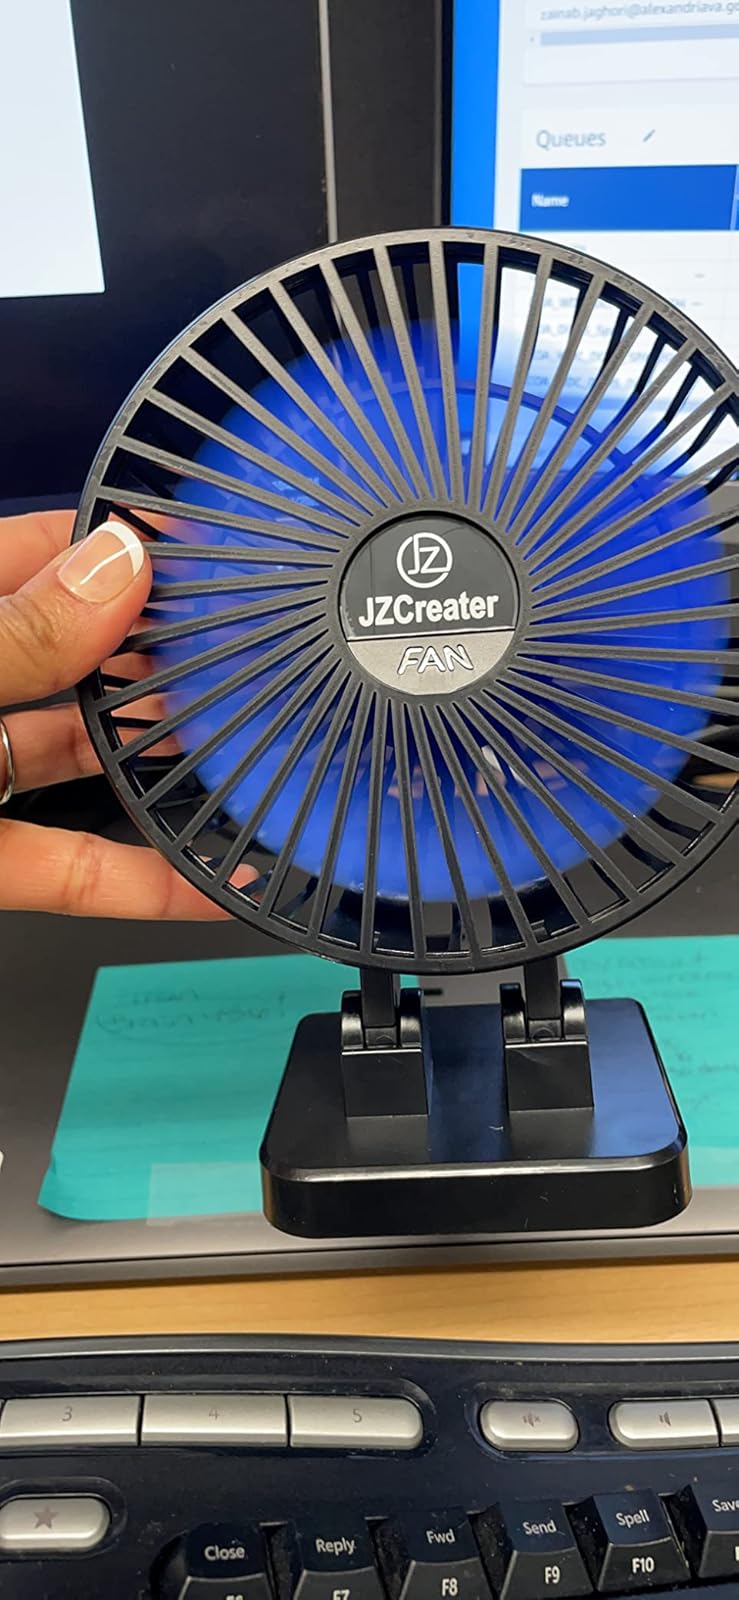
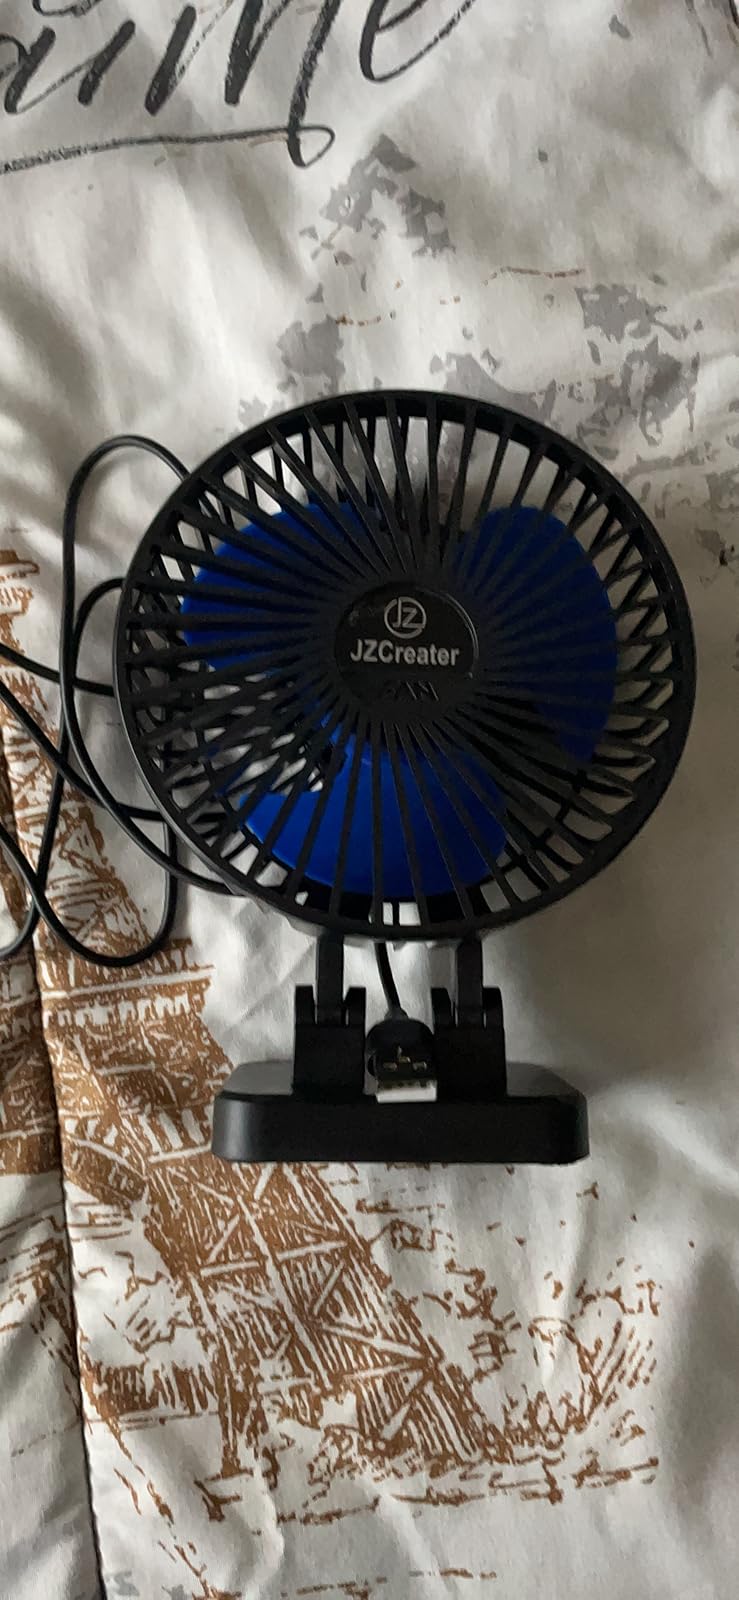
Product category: fan
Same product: yes